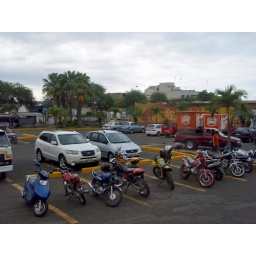
Outside in the Parking lot of the shopping center there was a fairly typical selection of cars, trucks and motorcycles